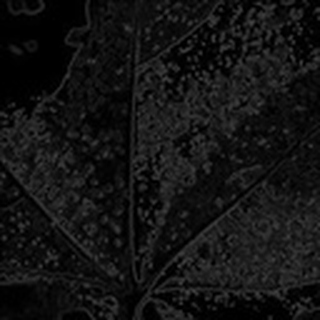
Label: cotton_aphids